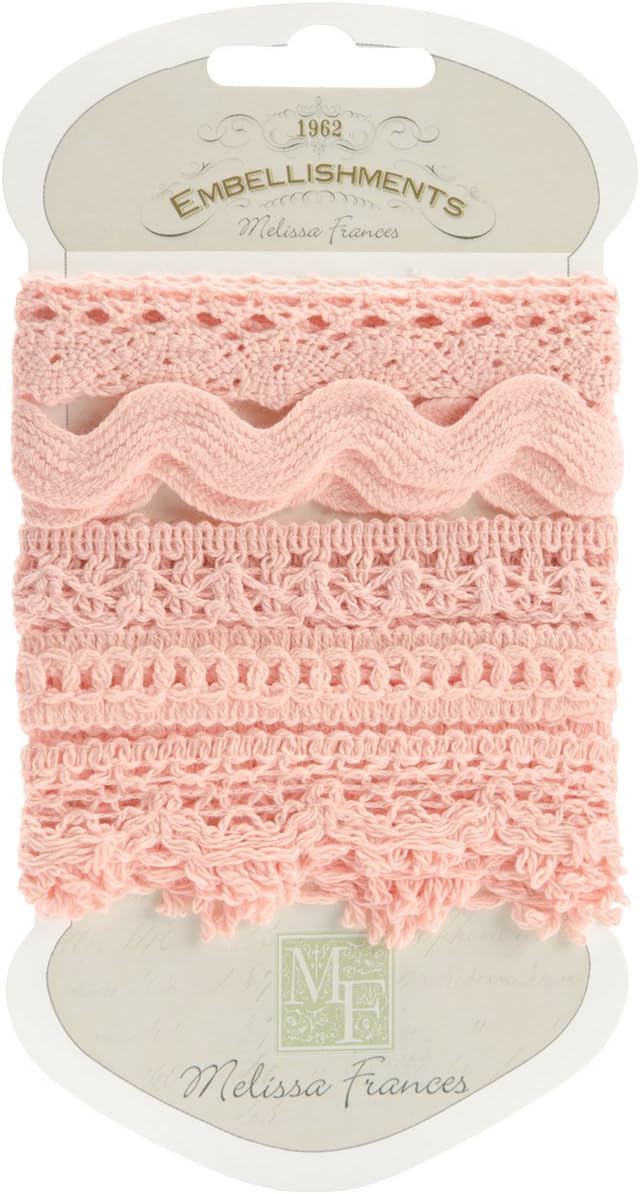
Melissa Frances 5-Style Craft Lace Trim, 18-Inch, Pink
Category: Arts, Crafts & Sewing
MELISSA FRANCES-Crocheted Lace Trim. Lace trims add a touch of elegance to any fabric or paper crafting project. This collection of trims features five different styles of crocheted lace with widths ranging from 1/2 to 3/4 inch. Each package contains 1 yard each of the five styles of trim. Color: Pink. Imported.
Features: Lace trims add a touch of elegance to any fabric or paper crafting project | This collection of trims features five different styles of crocheted lace | Each package contains 1 yard each of the five styles of trim